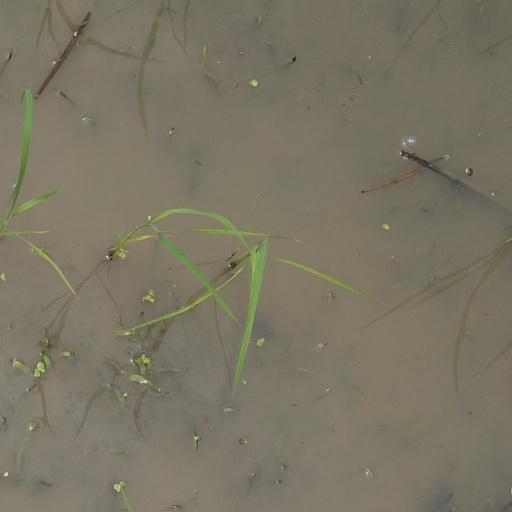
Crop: rice